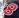
Number: 8